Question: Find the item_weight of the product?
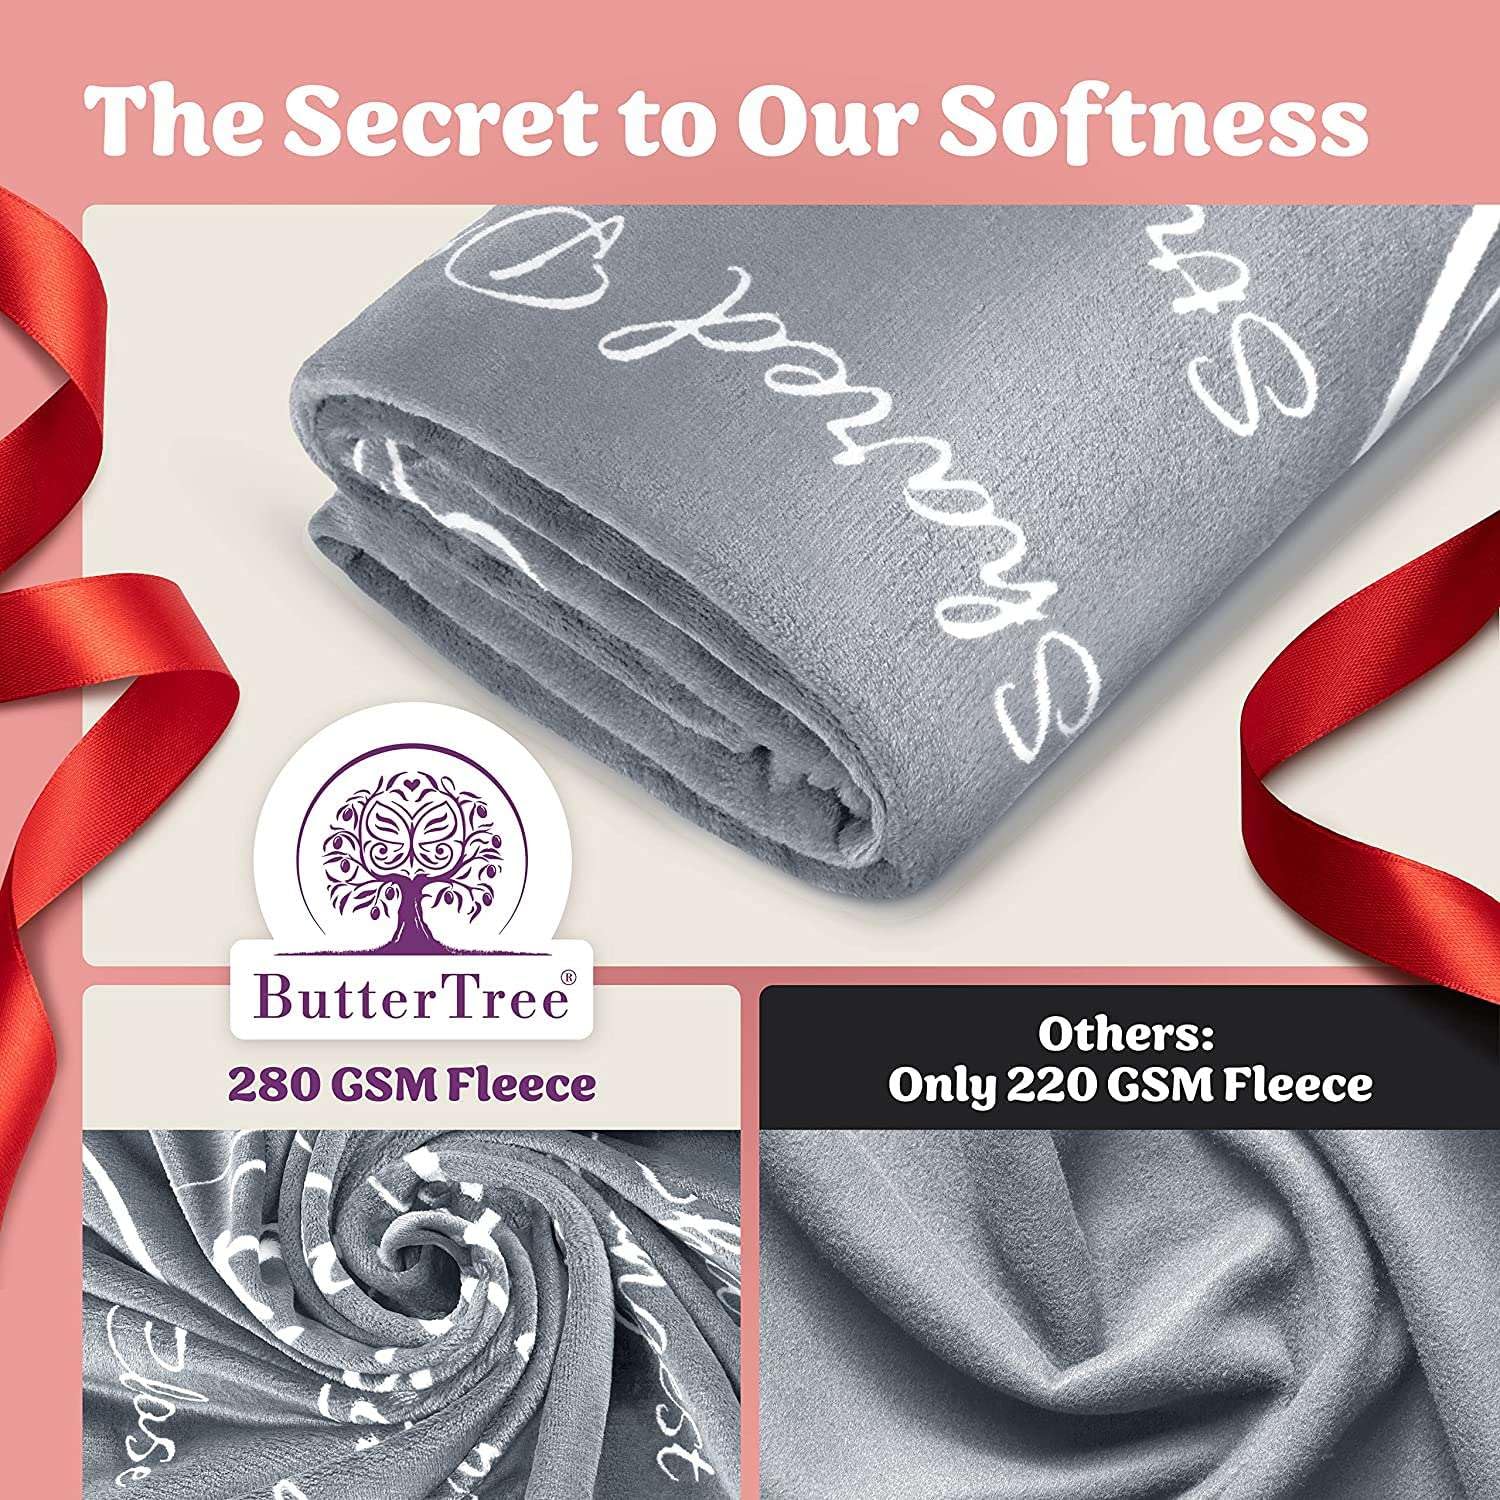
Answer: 220.0 gram